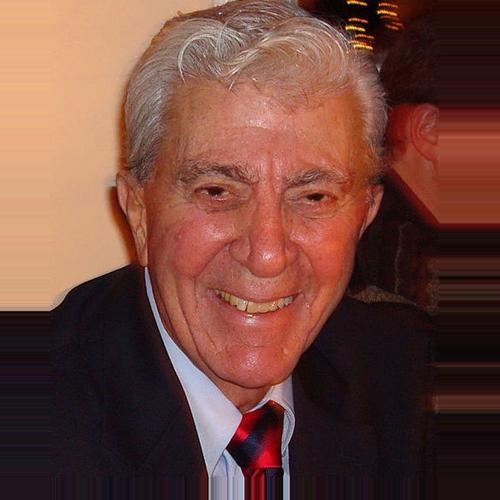
Age: 85